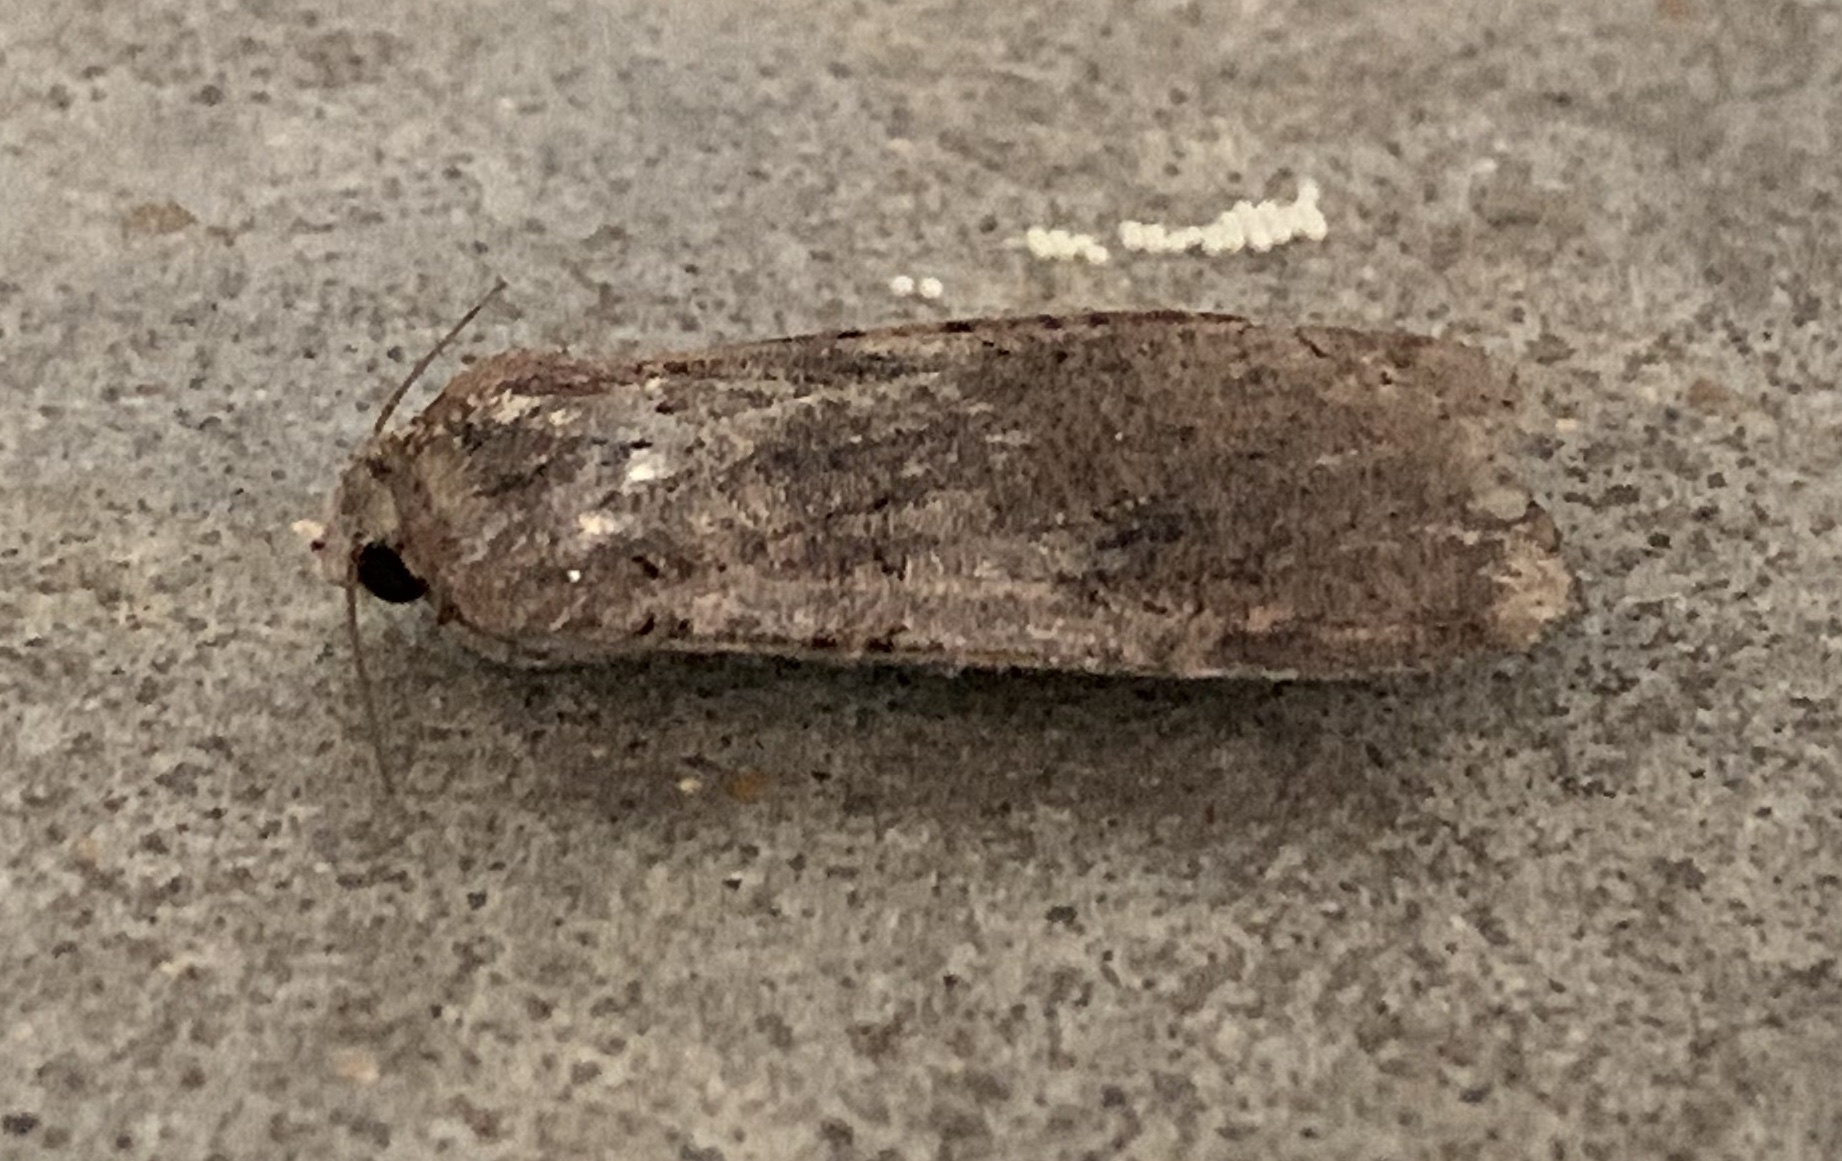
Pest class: cutworms